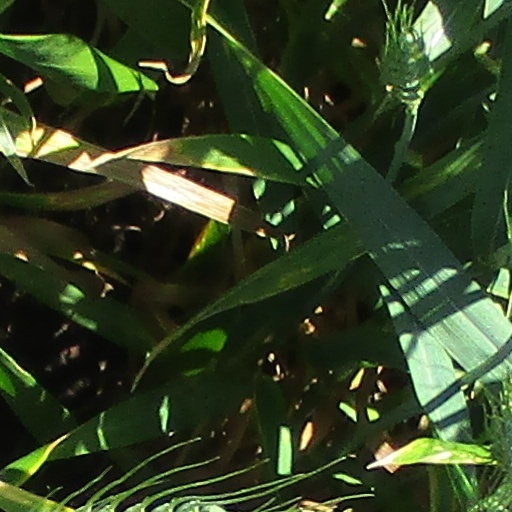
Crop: wheat